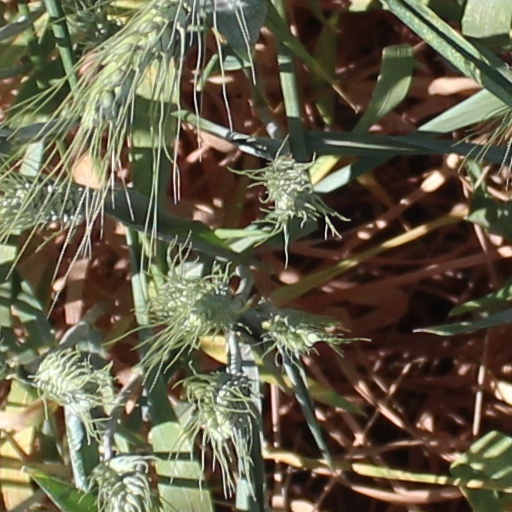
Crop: wheat